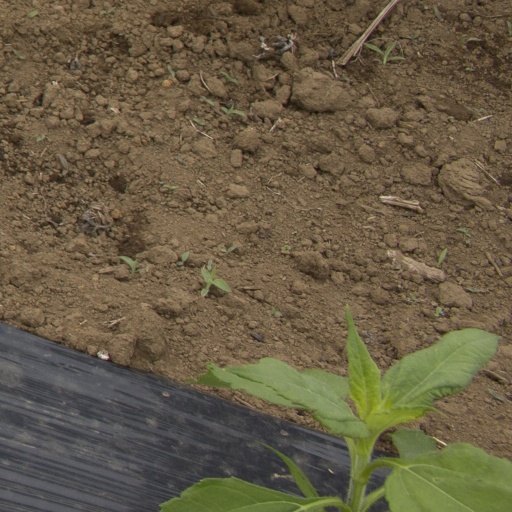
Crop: Jerusalem artichoke